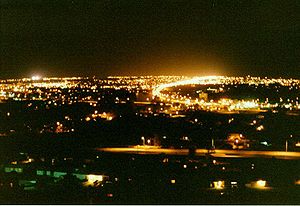
Great Falls (Montana)
Great Falls ved nat
Great Falls er en by ved Missourifloden i Montana, USA. Byen er administrativt centrum for det amerikanske county Cascade County i det centrale Montana på den østlige side af Rocky Mountains. Interstate Highway 15 samt U.S. Highway 89 og 87 mødes i byen.